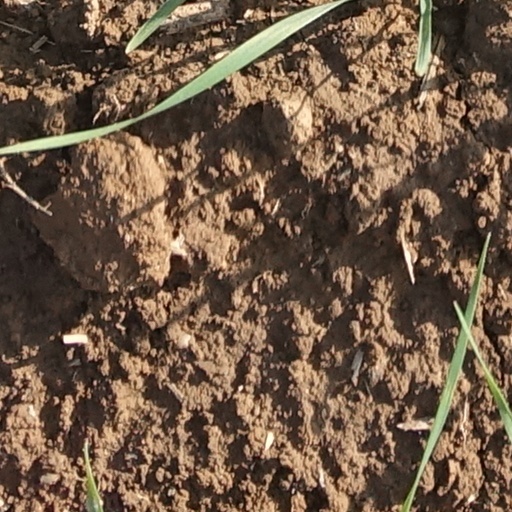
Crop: wheat